Ancient Rome and wine

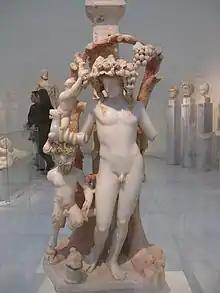
Marble table support adorned by Dionysos, Pan and a Satyr; Dionysos holds a rhyton (drinking vessel) in the shape of a panther, 170–180 AD

The process of making wine in ancient Rome began immediately after the harvest with treading the grapes (often by foot), in a manner similar to the French "pigeage". The juice thus expressed was the most highly prized and kept separate from what would later come from pressing the grape. This free-run juice was also believed to have the most beneficial medicinal properties.